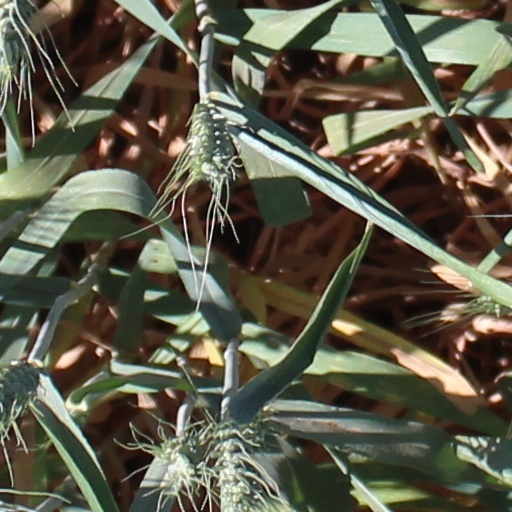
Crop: wheat